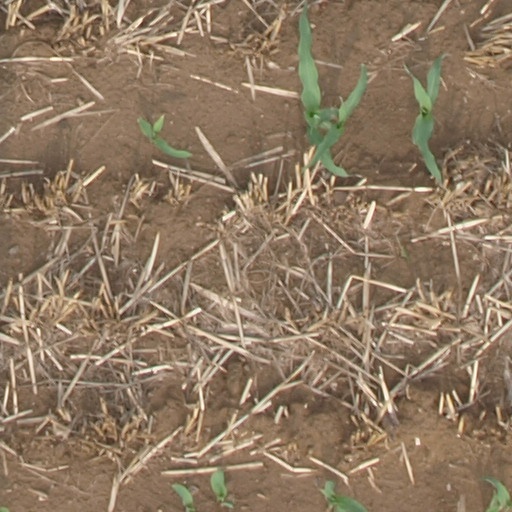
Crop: maize; corn